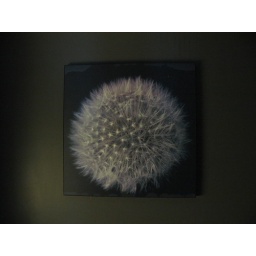
Dandelion clock picture in the bathroom